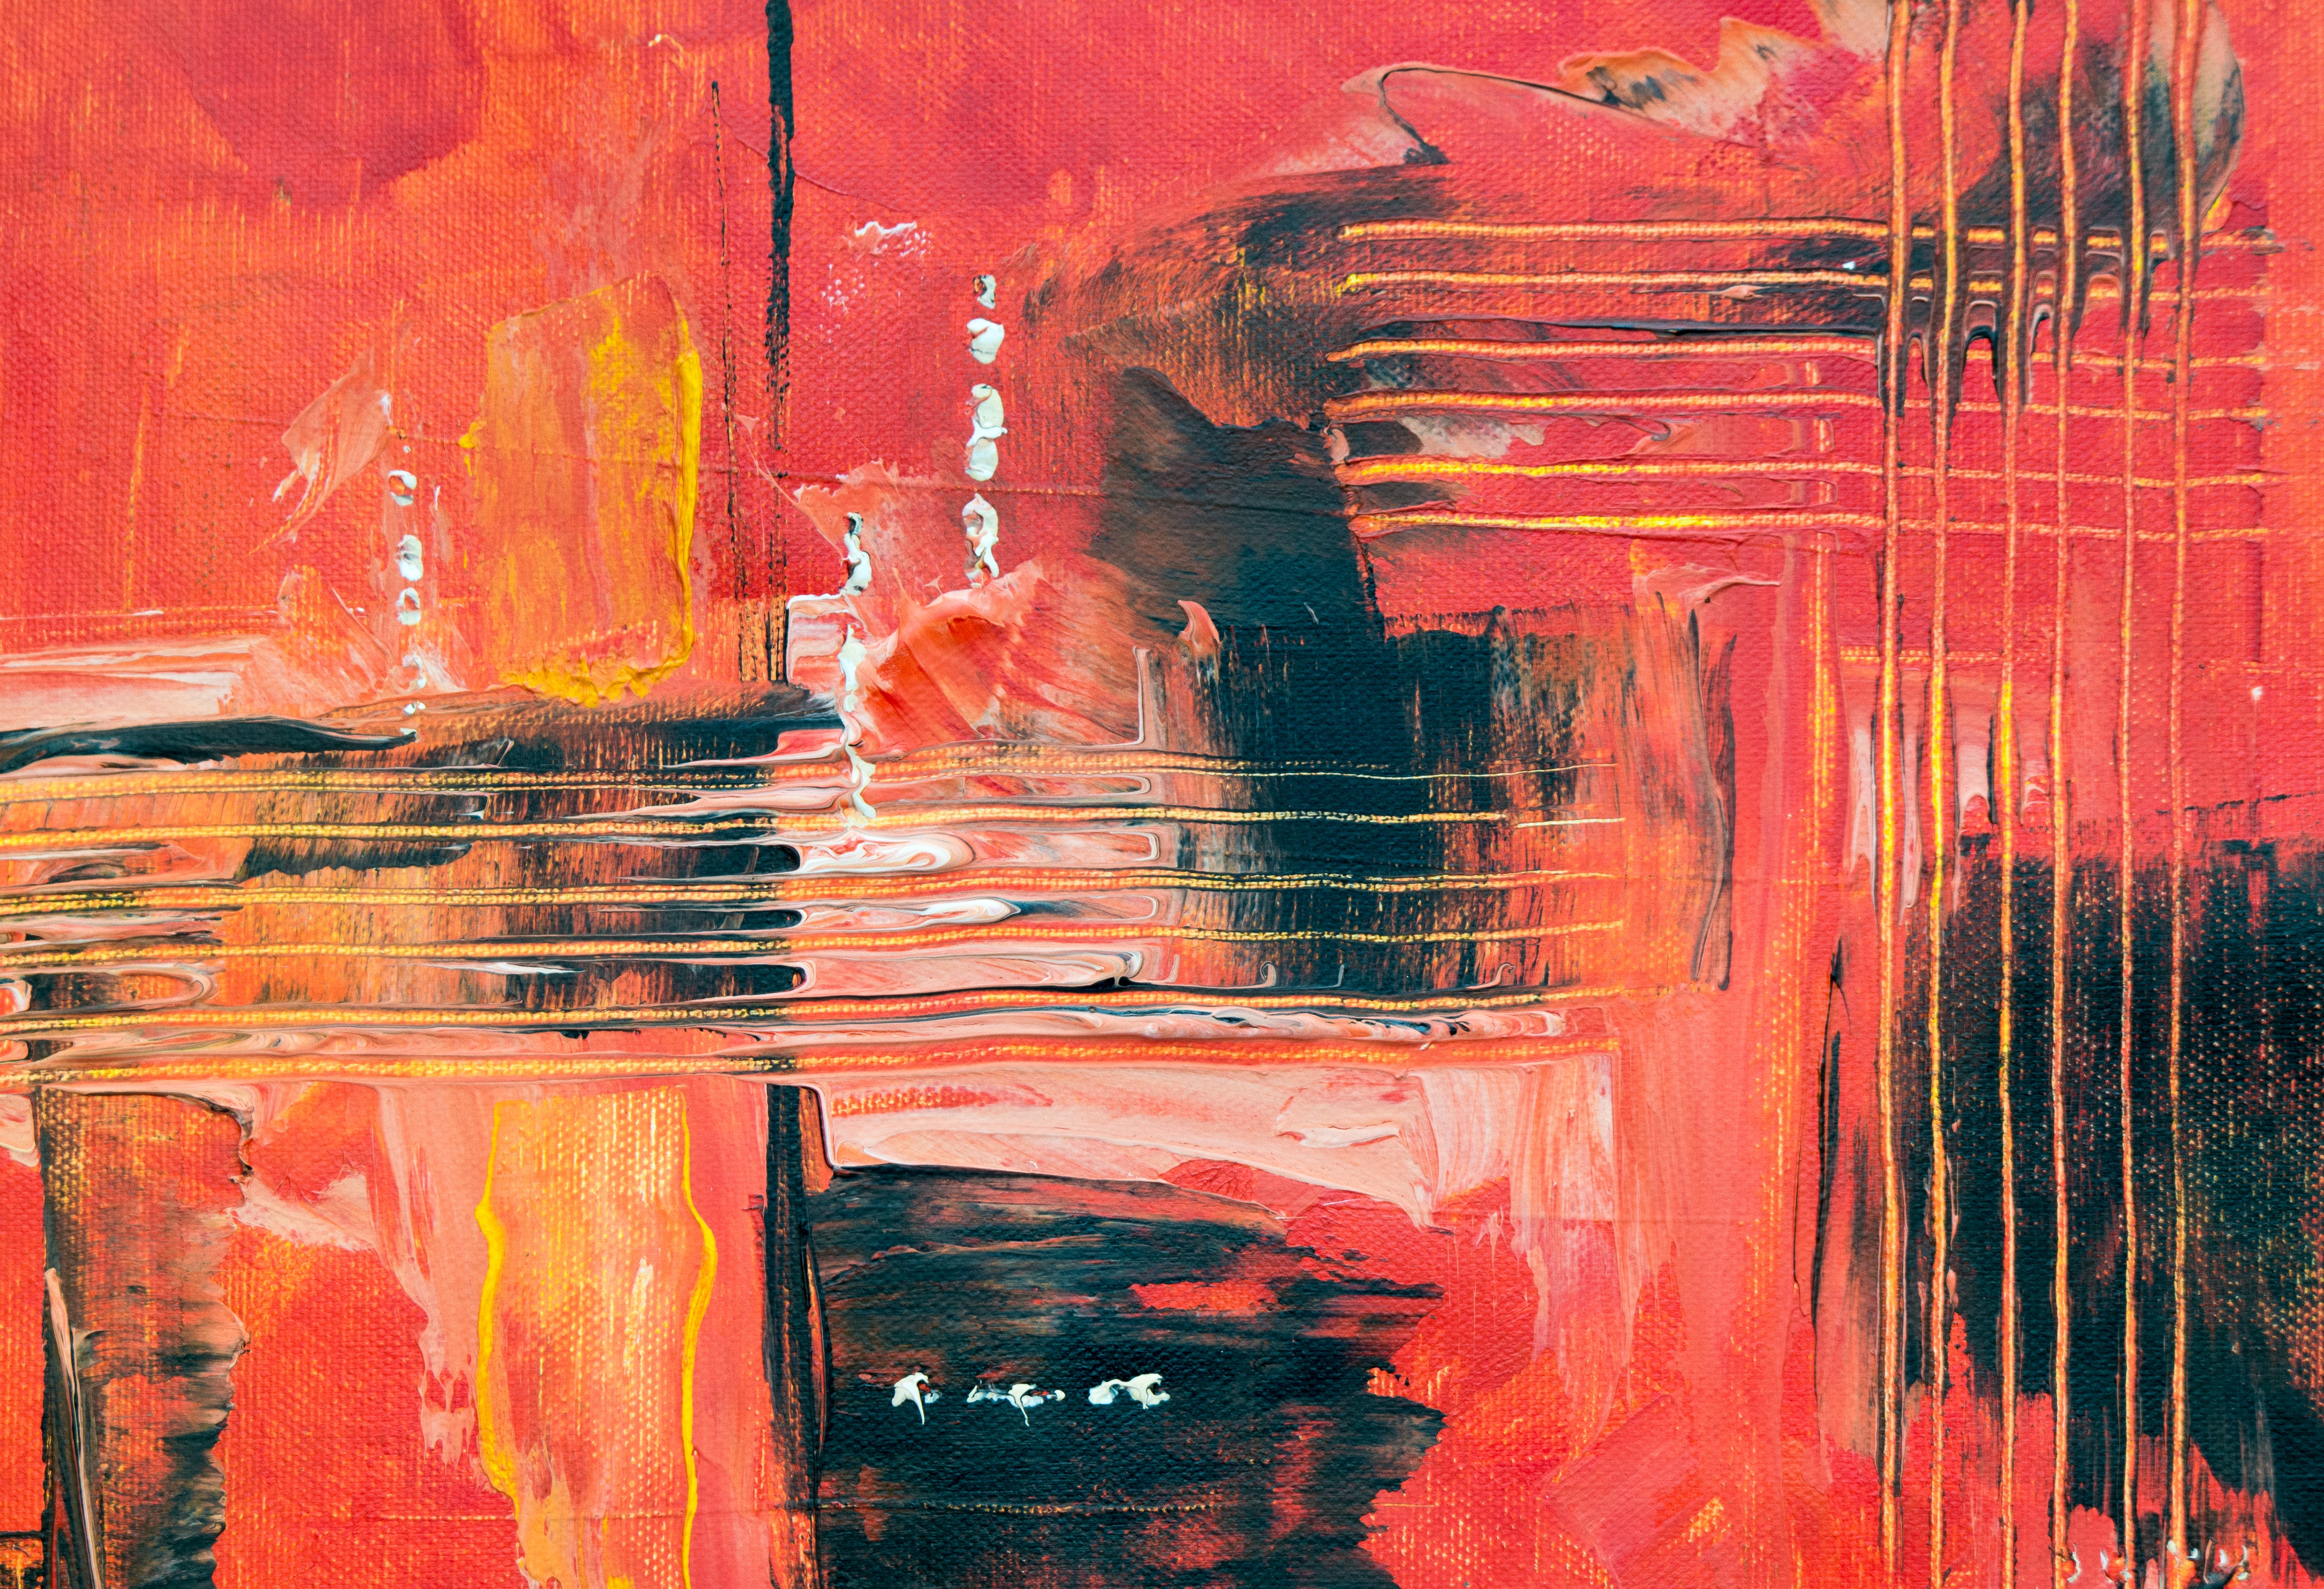
red, modern art, painting, orange, art, acrylic paint, visual arts, paint, watercolor paint, illustration, artwork